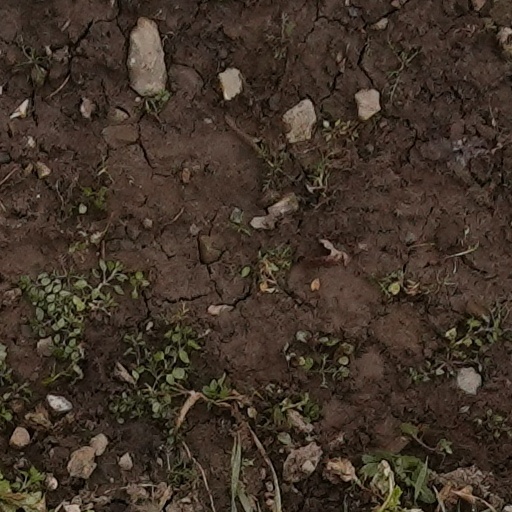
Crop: wheat